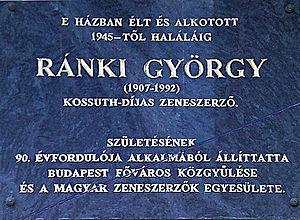
György Ránki est un compositeur hongrois, né le 30 novembre 1907 à Budapest et mort le 22 mai 1992 à Budapest.